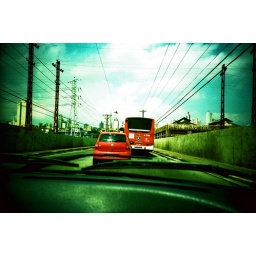
red in green